Caproni Ca.132

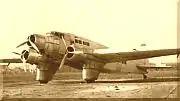

The Caproni Ca.132 was a prototype for a large aircraft built in Italy in 1934, intended for use as either a bomber or airliner. It was a conventional low-wing cantilever monoplane, powered by a radial engine on each wing and in the nose. The main undercarriage was housed within large streamlined spats. Configured as an airliner, it would have seated 20 passengers.